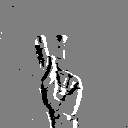
ASL letter: k